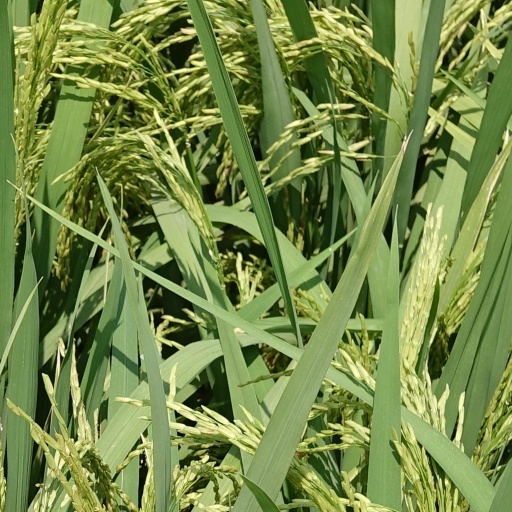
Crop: rice